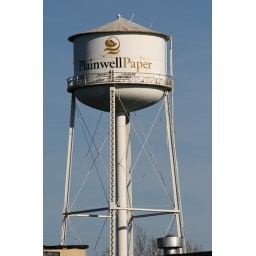
Steel water tower in Plainwell, MI